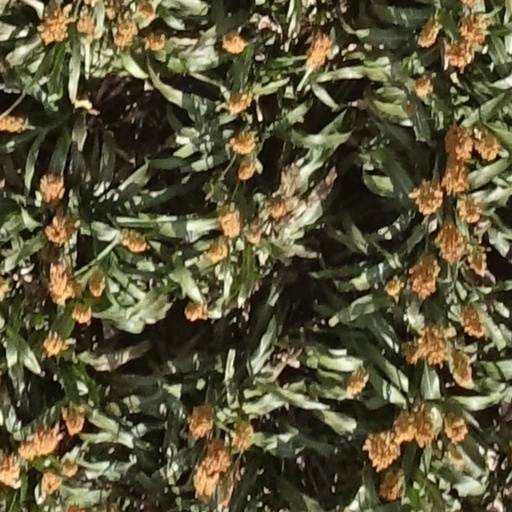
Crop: sorghum